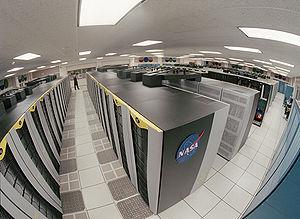
Silicon Graphics, Inc. était une société américaine qui construisait des stations de travail dédiées aux domaines de l'infographie, de la 3D, du traitement vidéo et du calcul haute performance.
On parle de grappe de serveurs, de cluster, de groupement de serveurs ou de ferme de calcul pour désigner des techniques consistant à regrouper plusieurs ordinateurs indépendants appelés nœuds, afin de permettre une gestion globale et de dépasser les limitations d'un ordinateur pour :